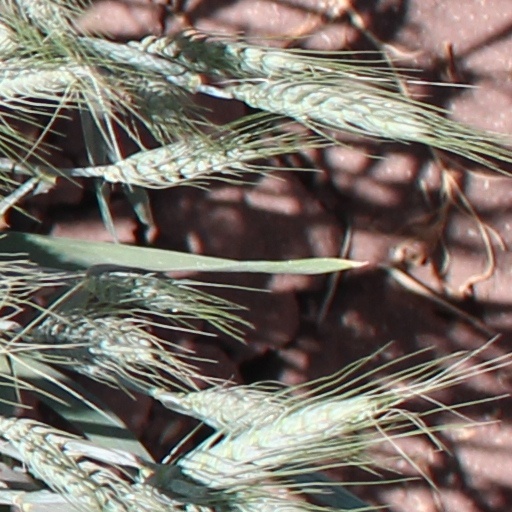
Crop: wheat